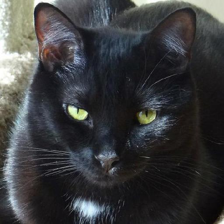
Label: animals